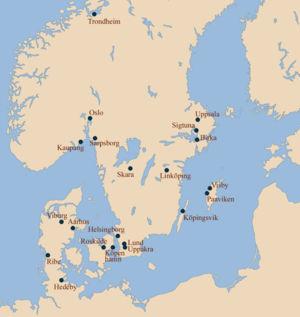
Cette liste des ports antiques a pour objectif de recenser l'ensemble des ports de l'Antiquité présentant de notables vestiges, en renvoyant autant que possible aux articles détaillés existant sur Wikipedia. Ils sont classés par pays du pourtour méditerranéen et par origine culturelle. Certains de ces ports sont encore en activité ; d'autres sont envasés ou ensablés, parfois loin à l'intérieur des terres ou, au contraire, submergés.